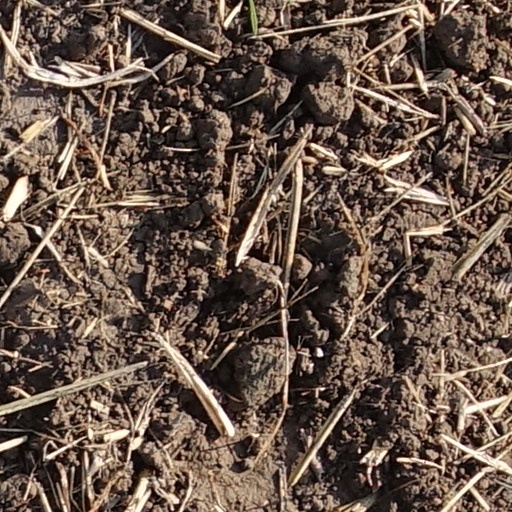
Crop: wheat